Butterfly (Jolin Tsai album)

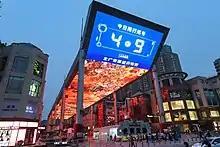
The music video for "Real Man" premiered at The Place in Beijing.

On March 8, 2009, Tsai premiered the music video for the song "Real Man" at a launch event held in Beijing. The event reportedly cost NT$850,000. The music video was directed by Marlboro Lai, with choreography by Jonte' Moaning. The single was officially released the following day, on March 9.